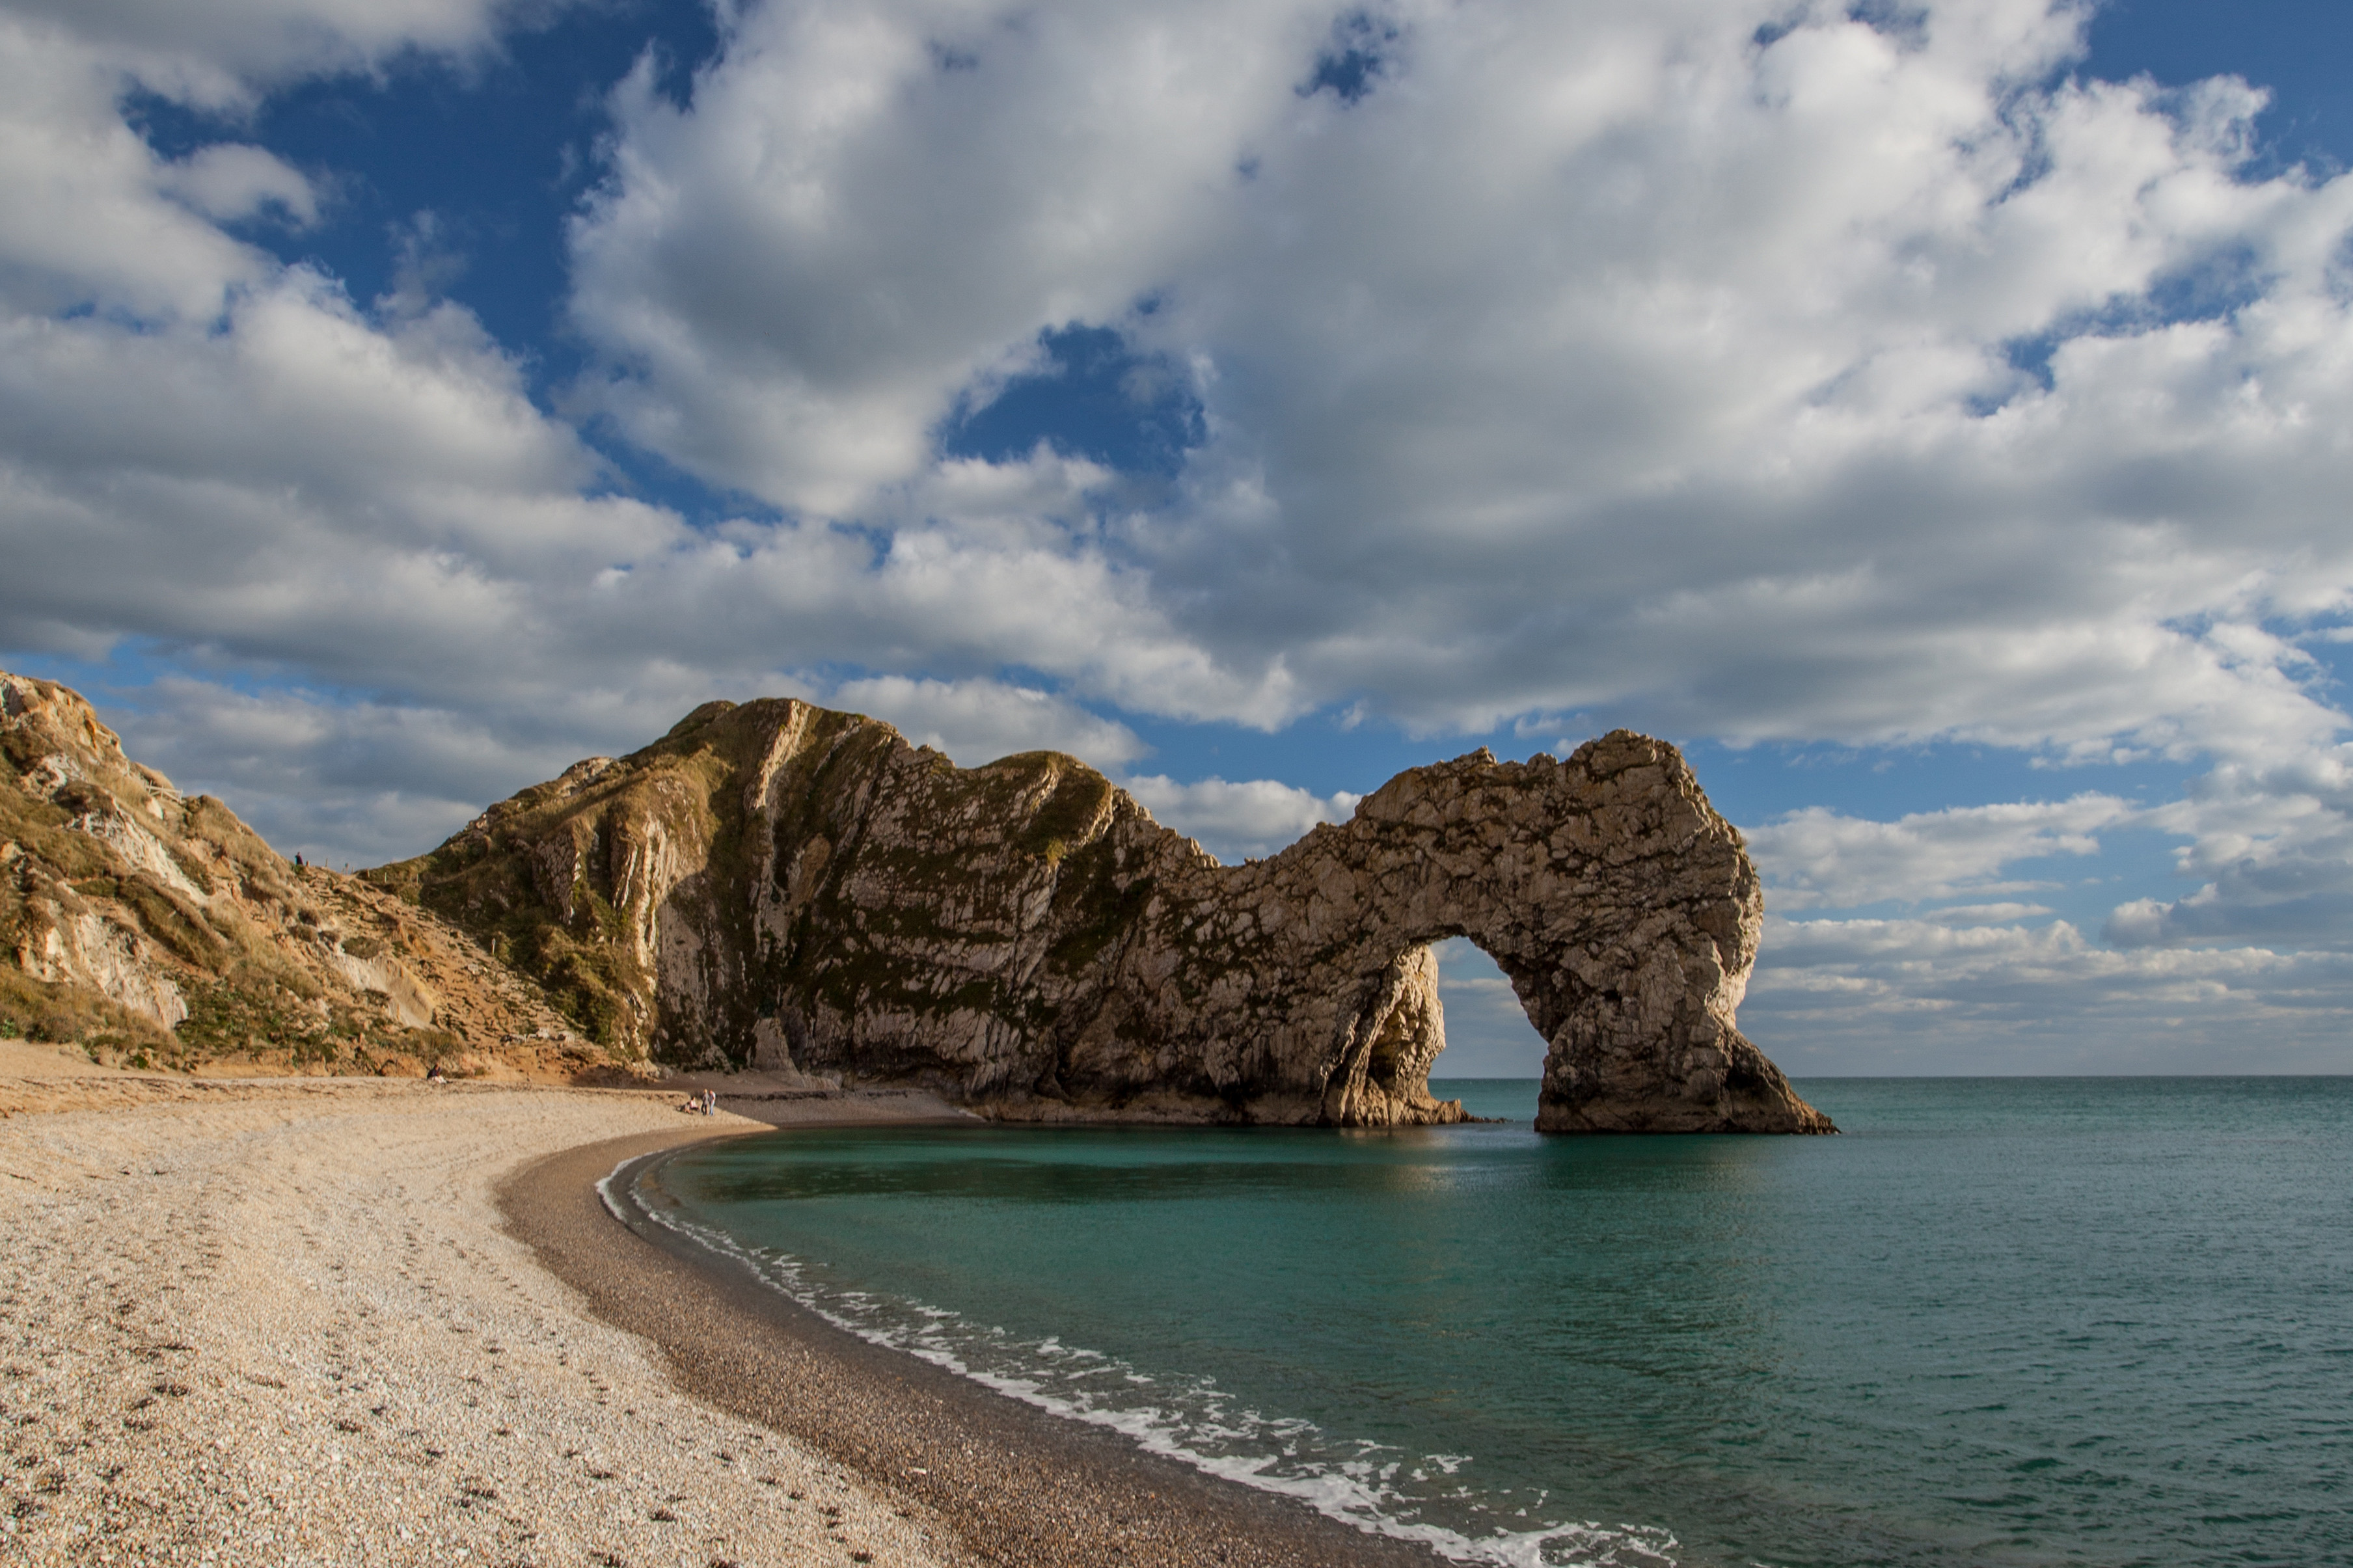
body of water, coast, sea, formation, natural landscape, rock, natural arch, sky, coastal and oceanic landforms, cliff, headland, promontory, beach, azure, bight, ocean, klippe, shore, bay, cloud, terrain, geology, cape, arch, landscape, vacation, photography, tropics, tourism, cove, stack, cumulus, erosion